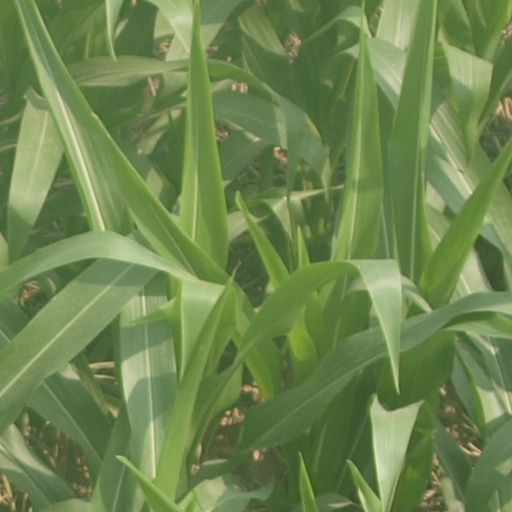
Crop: maize; corn